Metasearch engine

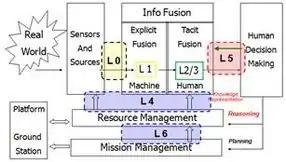

A metasearch engine uses the process of Fusion to filter data for more efficient results. The two main fusion methods used are: Collection Fusion and Data Fusion.